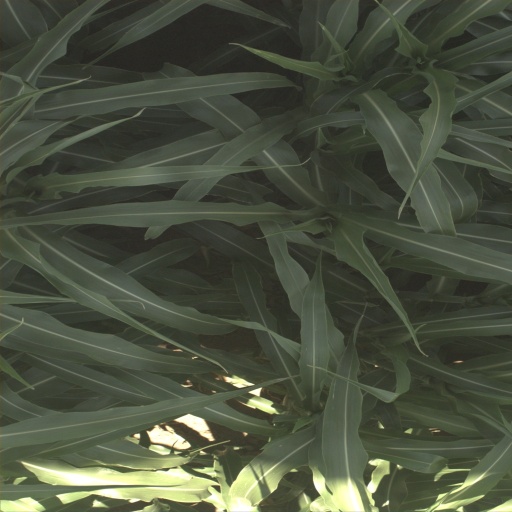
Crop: sorghum